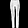
Label: Trouser